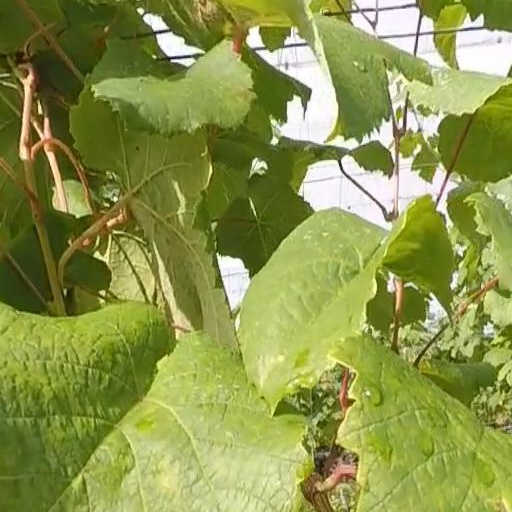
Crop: grape